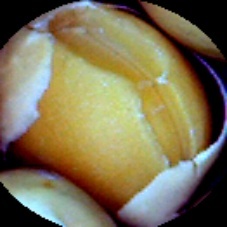
Label: Skin-damaged